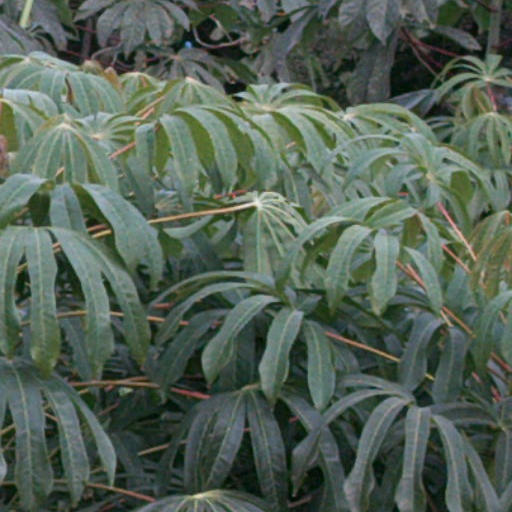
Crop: cassava